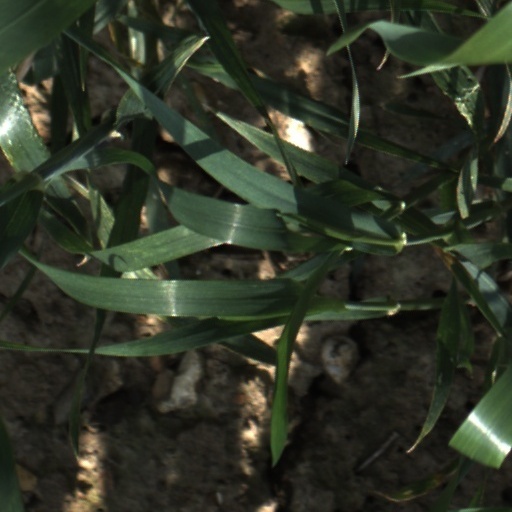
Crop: wheat